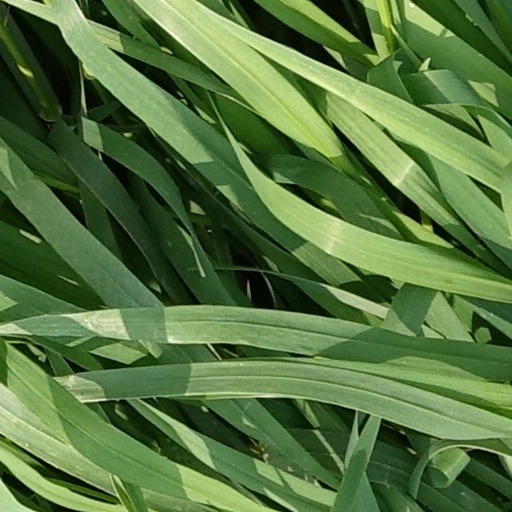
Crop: wheat